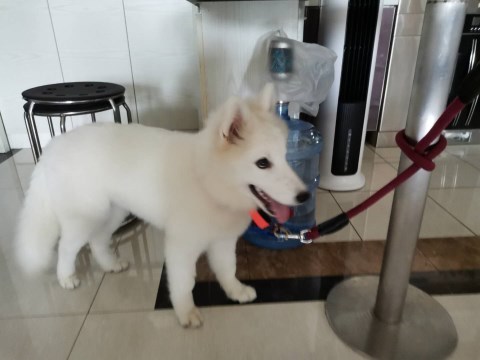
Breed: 2192-n000088-Samoyed